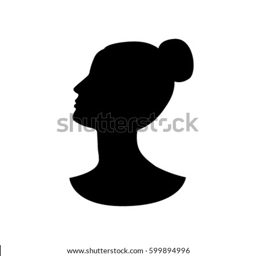
silhouette of a female head